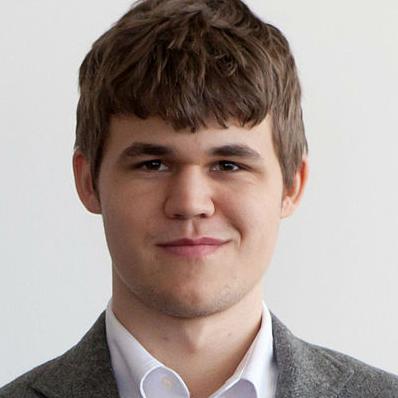
Age: 21